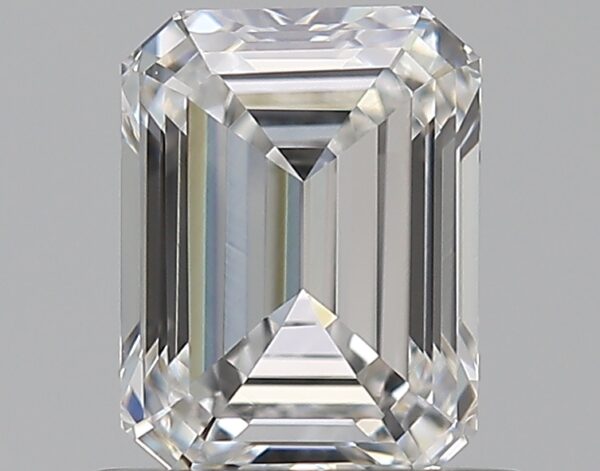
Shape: emerald
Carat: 0.7
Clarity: VVS2
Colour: E
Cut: VG
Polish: VG
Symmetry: GD
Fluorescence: F
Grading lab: GIA
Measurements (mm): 5.8 x 4.37 x 2.81